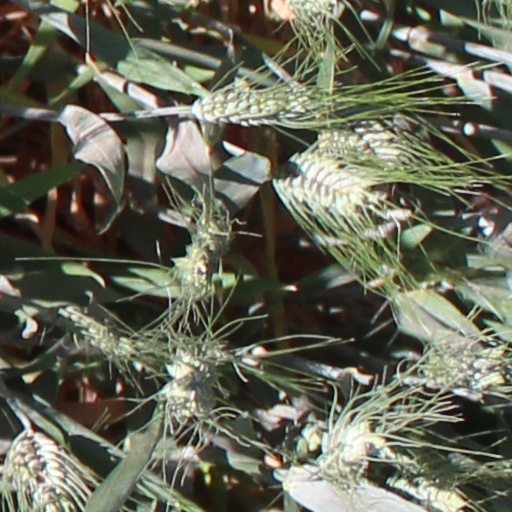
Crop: wheat